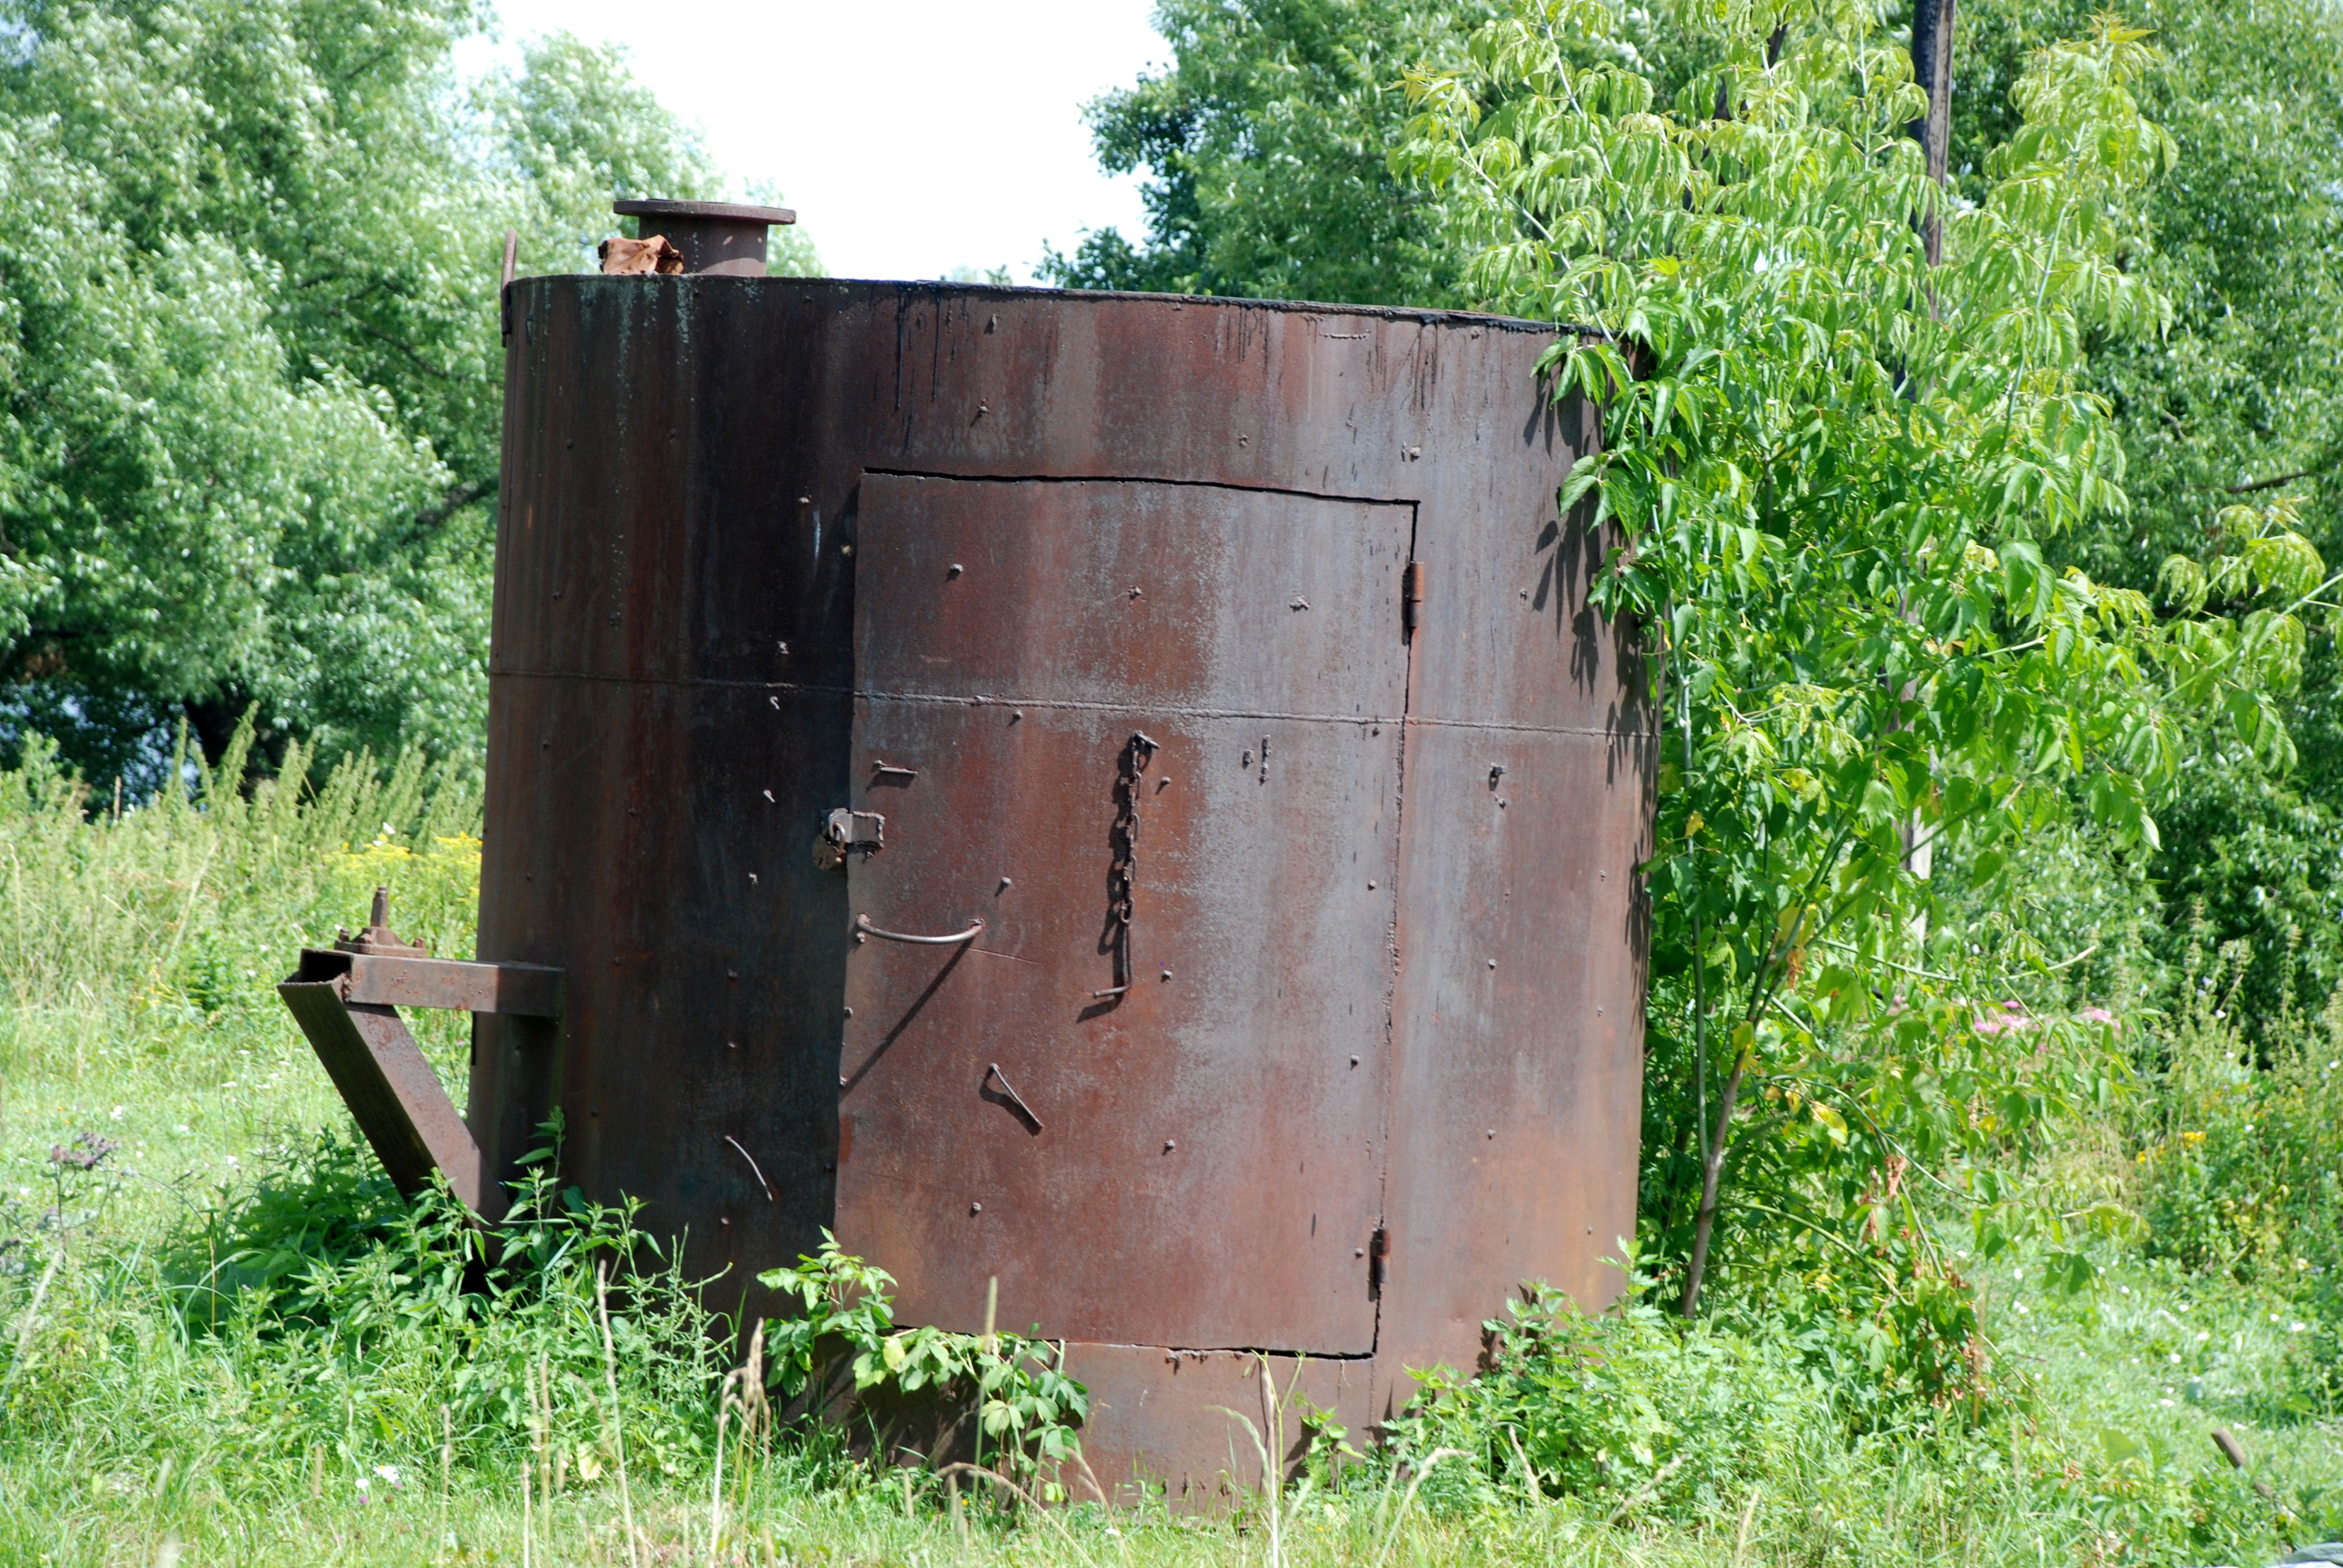
tree, wood, shed, europe, nikon, agriculture, outhouse, nikkor, russia, d80, 18135mmf3556g, 18135mm, nikond80, moscowregion, rural area, ryokshino, man made object, rolling stock